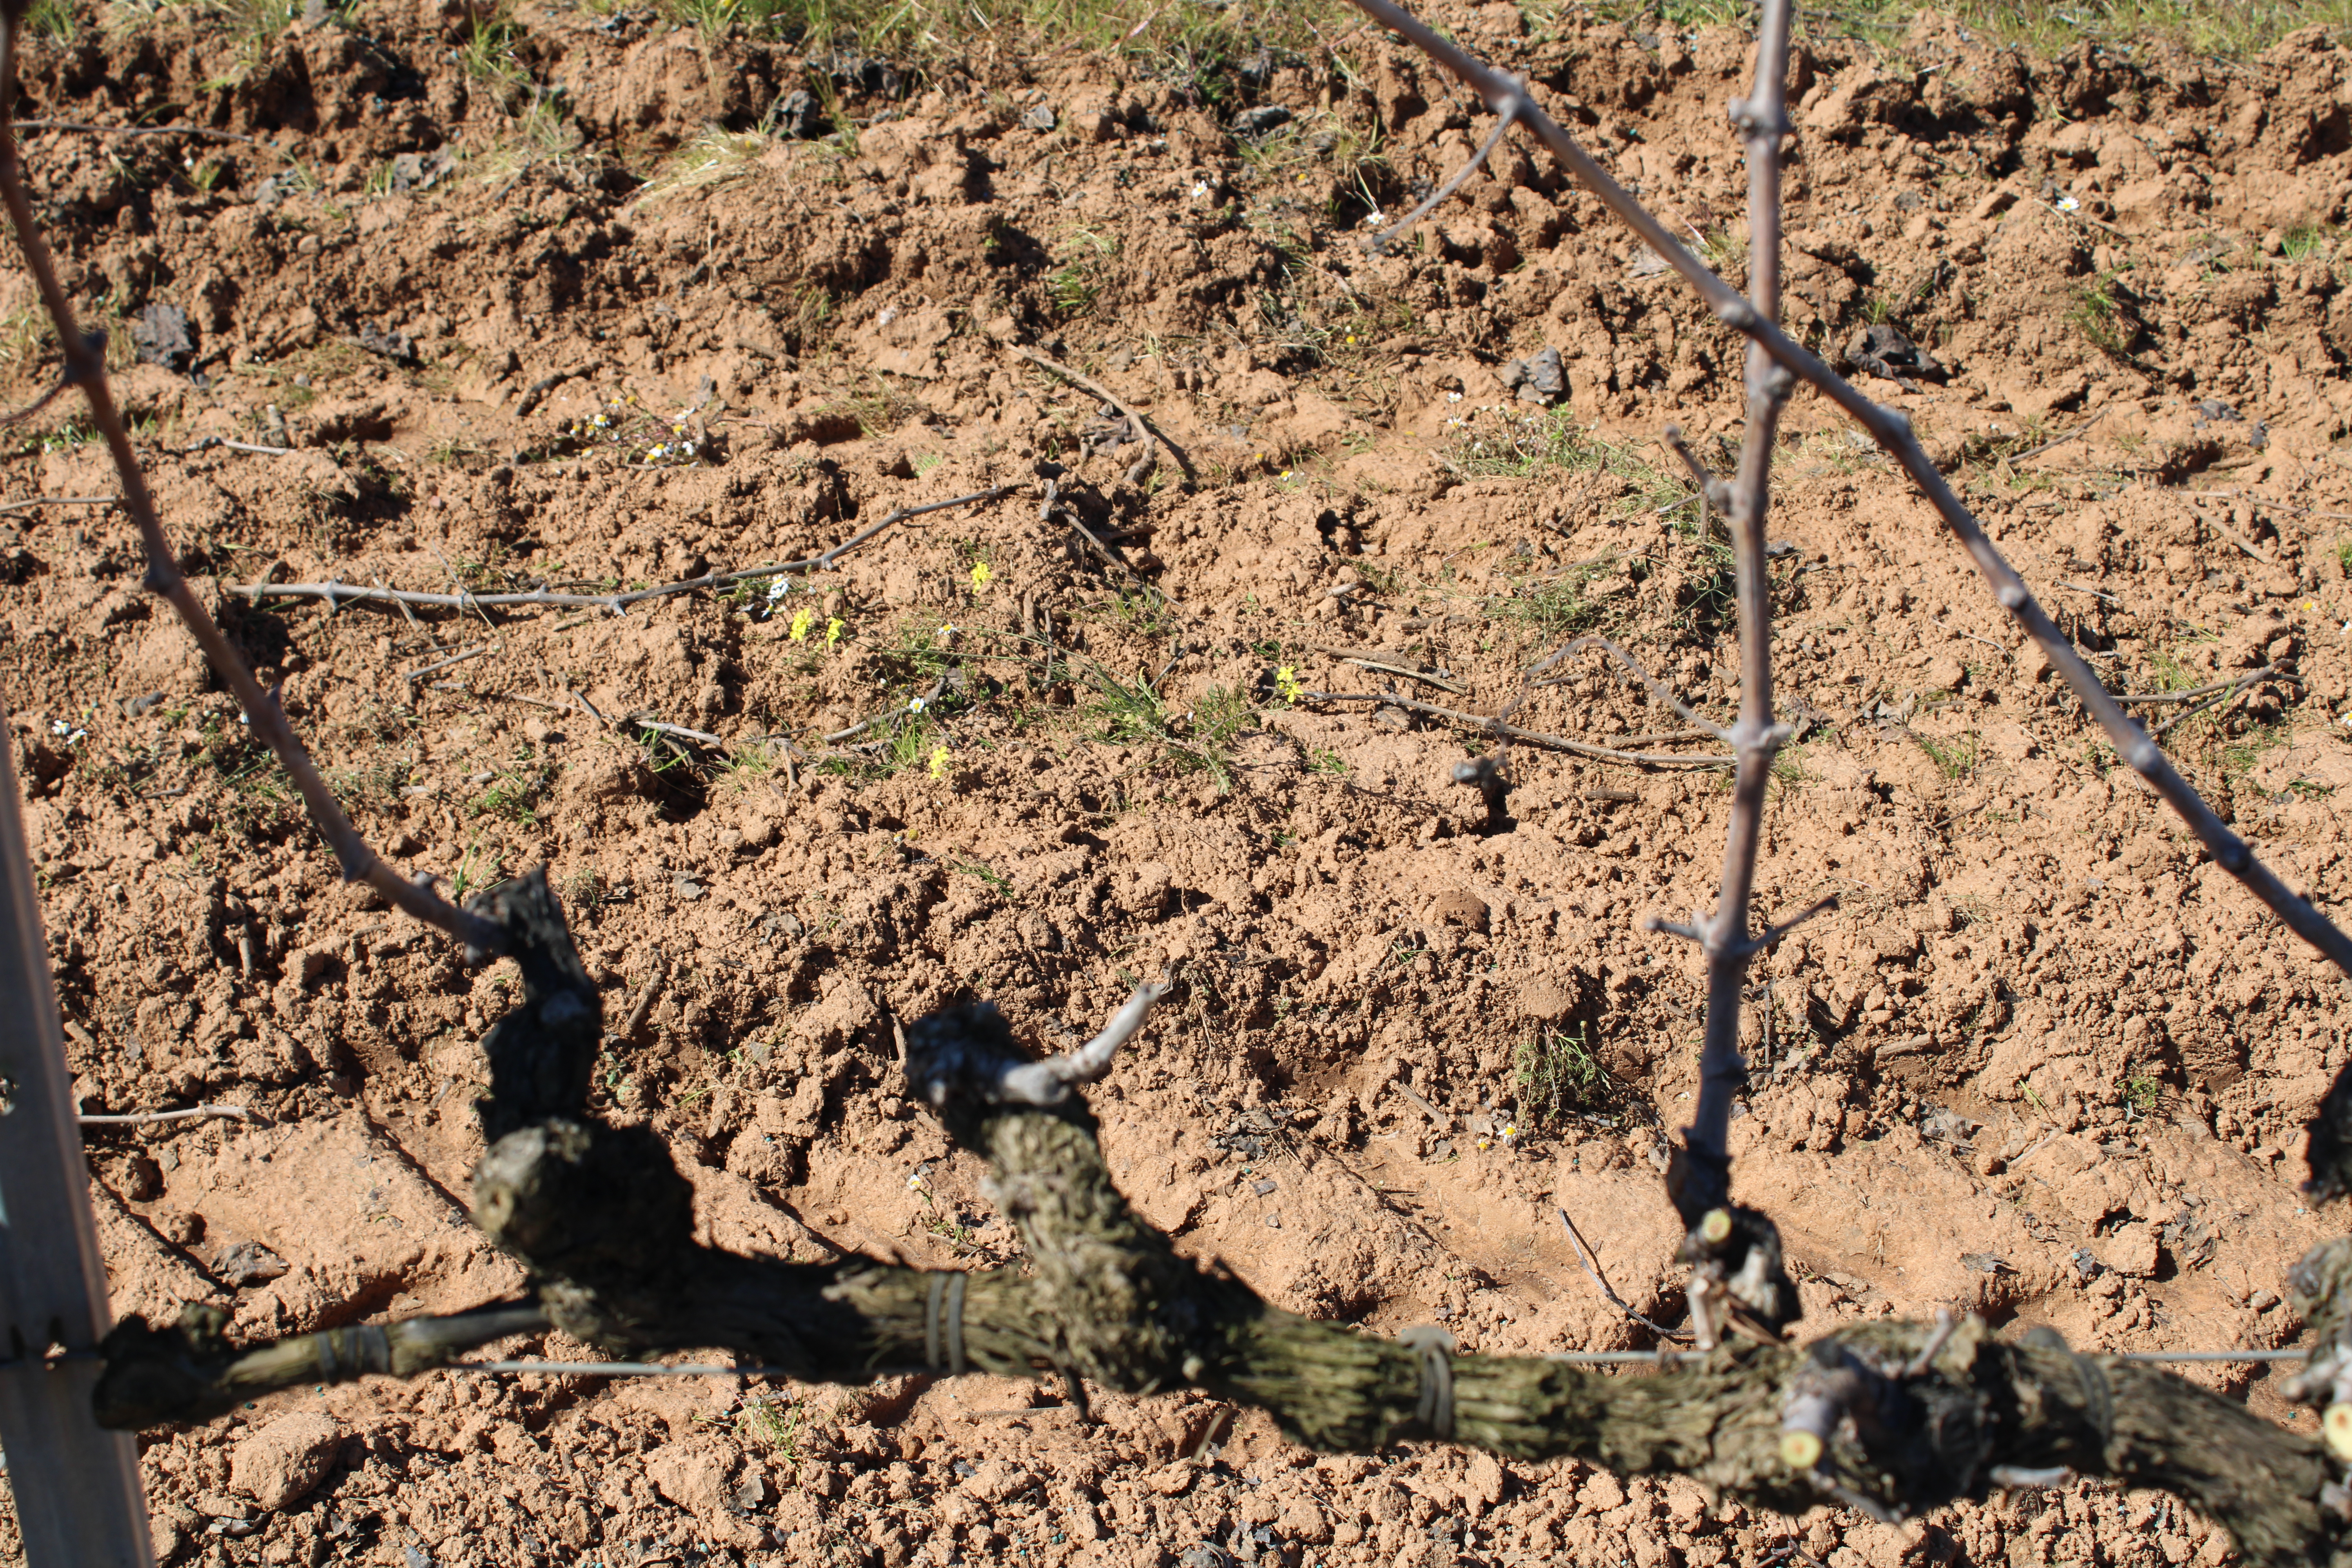
Unpruned shoots: 2
Pruned shoots: 2
Trunks: 1